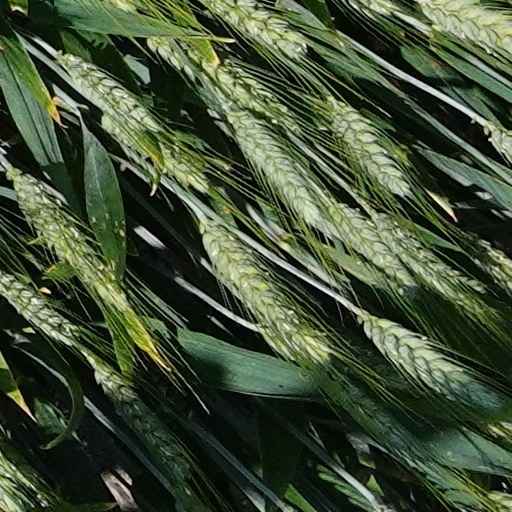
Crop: wheat